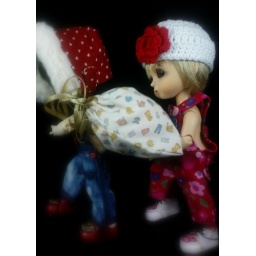
Overalls and hats were made by Isa. Shoes - IxTee. Loot bag is a gift from Linda